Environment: real
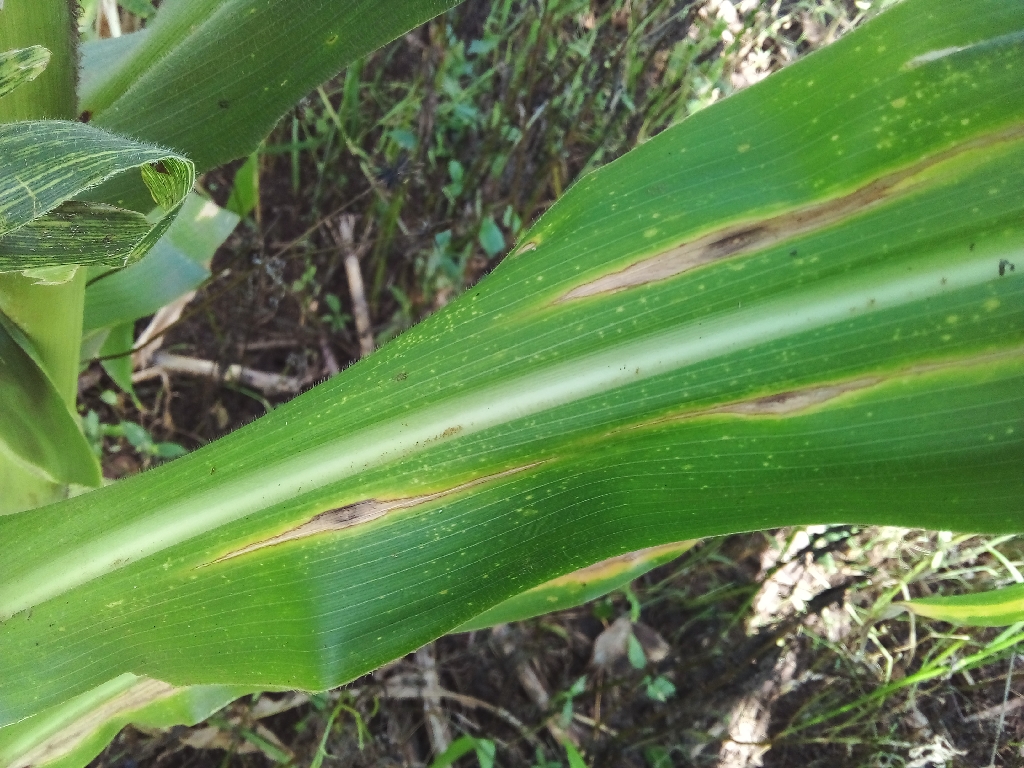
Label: northern_corn_leaf_blight